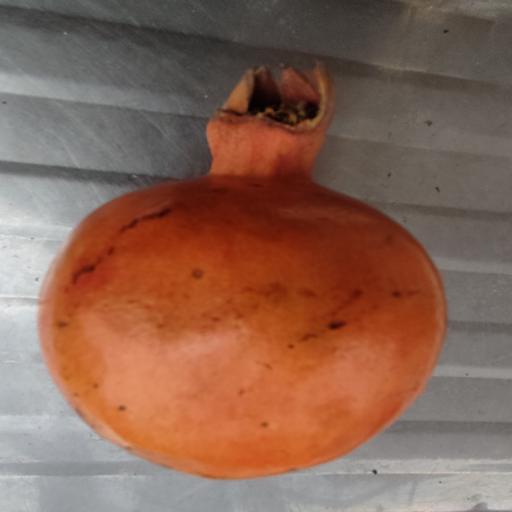
Crop type: Pomegranate